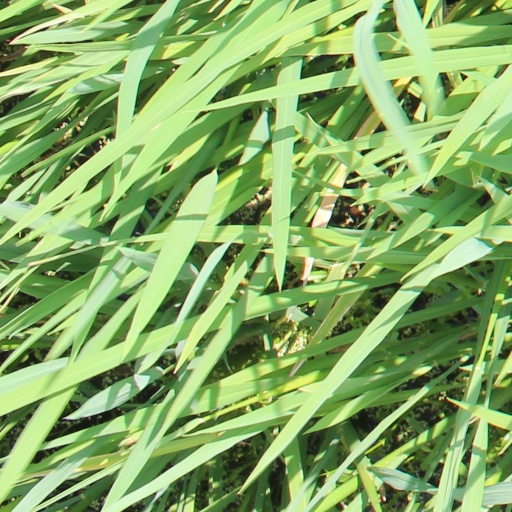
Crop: rice